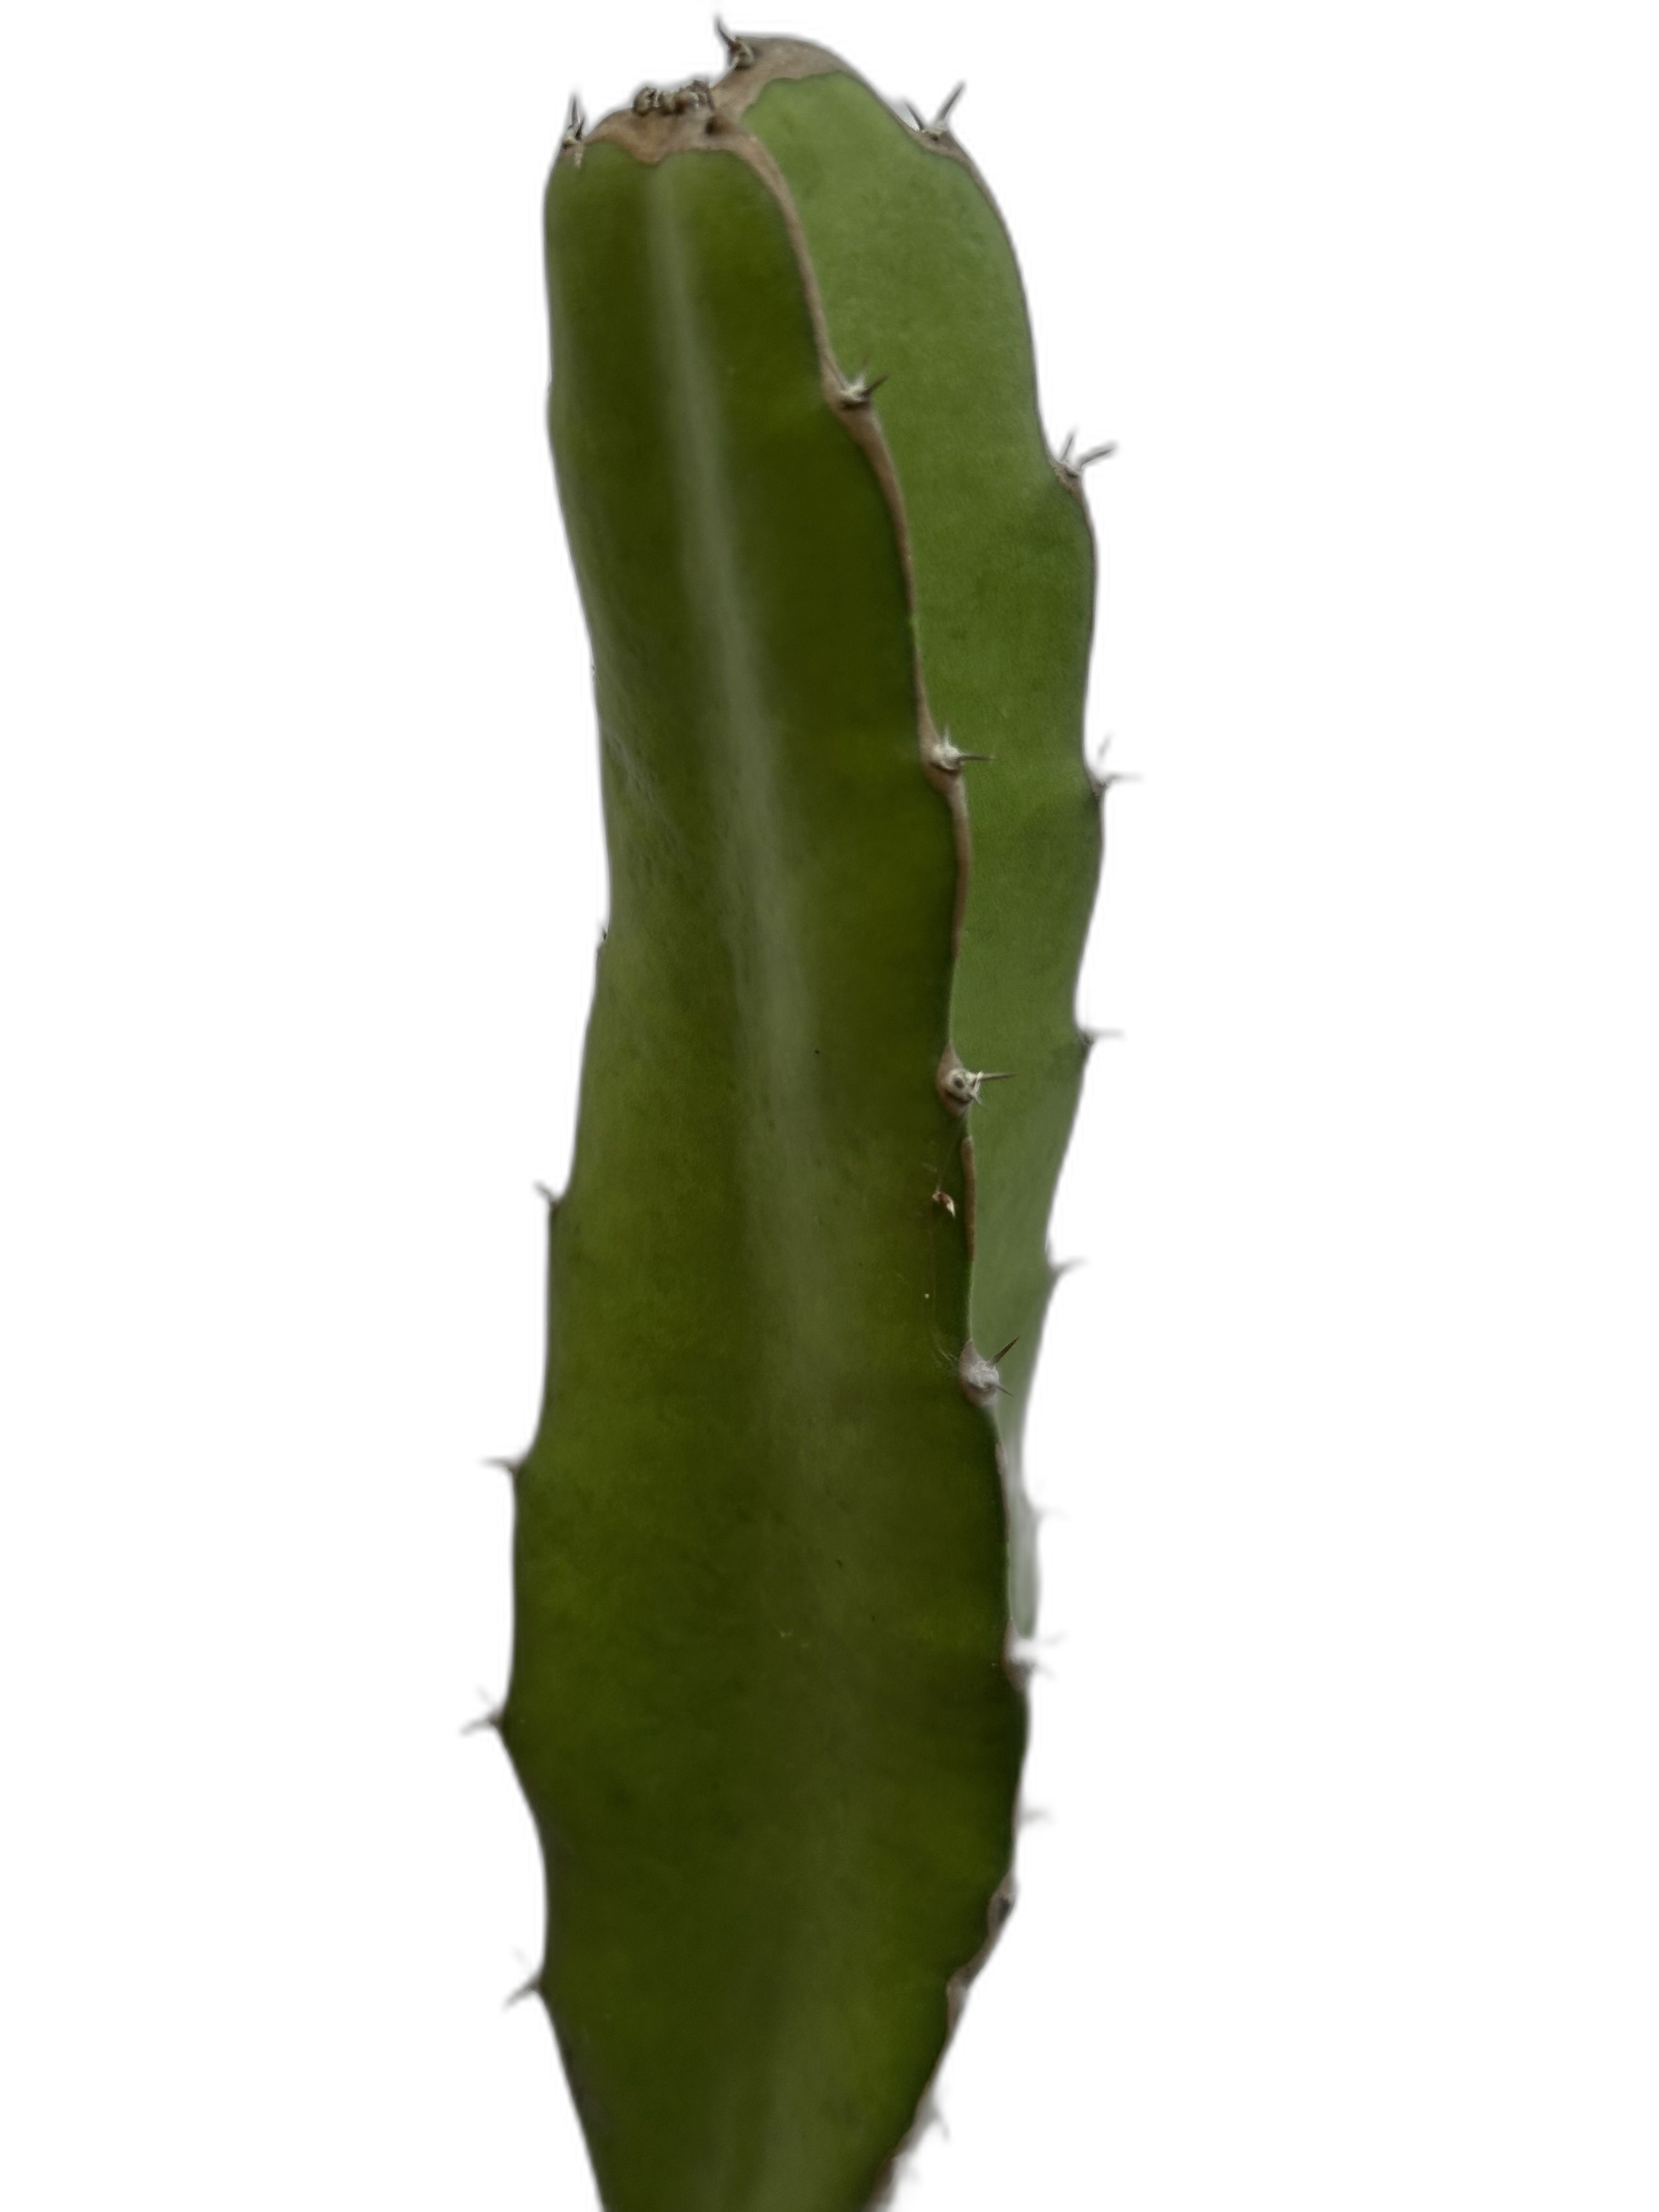
Label: Good leaf